Sukhoi Su-33

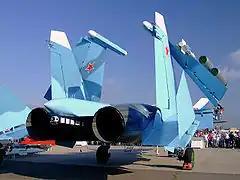
Angled rear view of fighter aircraft, with the engines showing prominently. Above the engines are the two uncanted vertical stabilizers; the wings and horizontal stabilizers are folded

To adapt the original Su-27 for naval operations, Sukhoi first incorporated a reinforced structure and undercarriage to withstand the great stress experienced upon landing, particularly quick descents and non-flare landings (landings where the aircraft does not 'float' and slow its descent rate just prior to touchdown). The leading edge slats, flaperons and other control surfaces are enlarged to provide increased lift and manoeuvrability at low speeds, although the wingspan remains unchanged. The wings feature double-slotted flaps and outboard drooping ailerons; in total, the refinements enlarge the wing area by 10–12%. The wings and stabilators are modified for folding to maximise the number of aircraft the carrier can accommodate and to allow ease of movement on deck. The aircraft is outfitted with more powerful turbofan engines to increase thrust-to-weight ratio, as well as an in-flight refuelling probe. The Su-33 sports canards that shorten the take-off distance and improve manoeuvrability, but have required reshaping of the leading edge root extensions (LERX). The rear radome is shortened and reshaped to prevent its striking the deck during high-Alpha (angle of attack) landings.